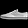
Label: Sneaker